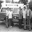
Label: ambulance